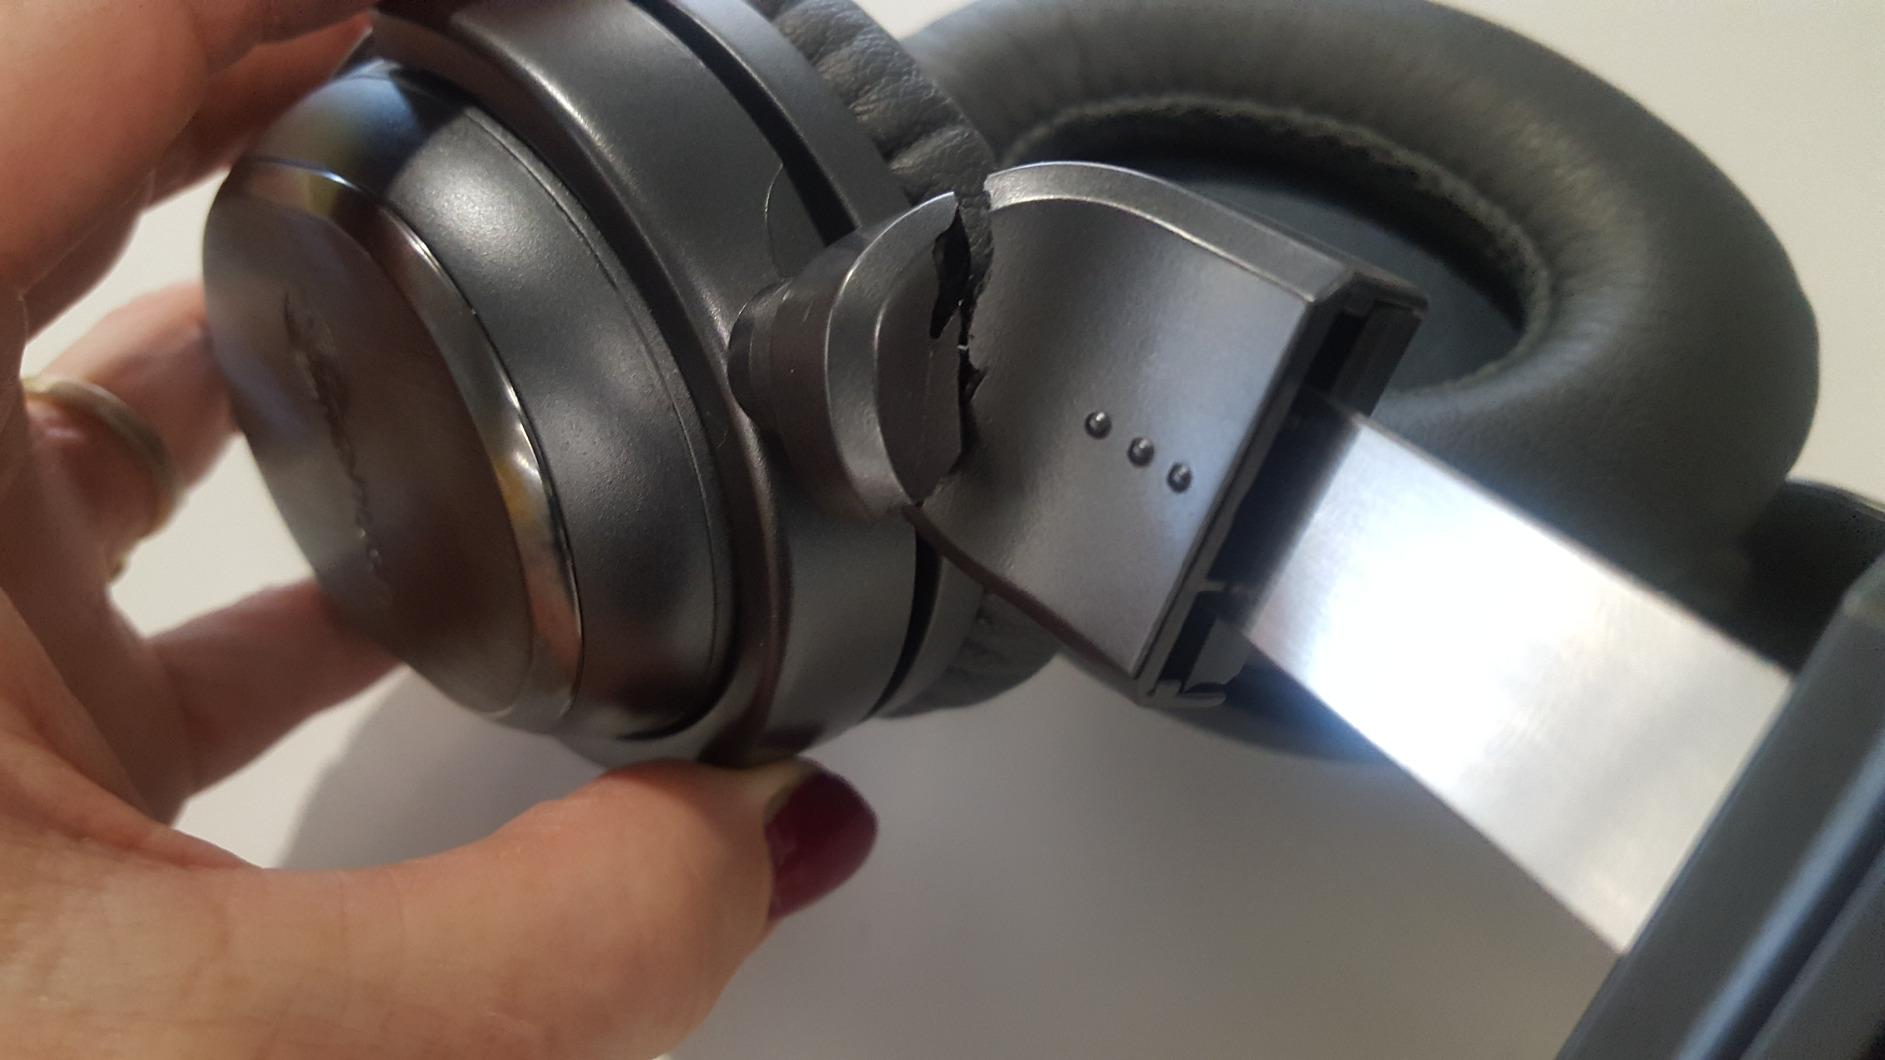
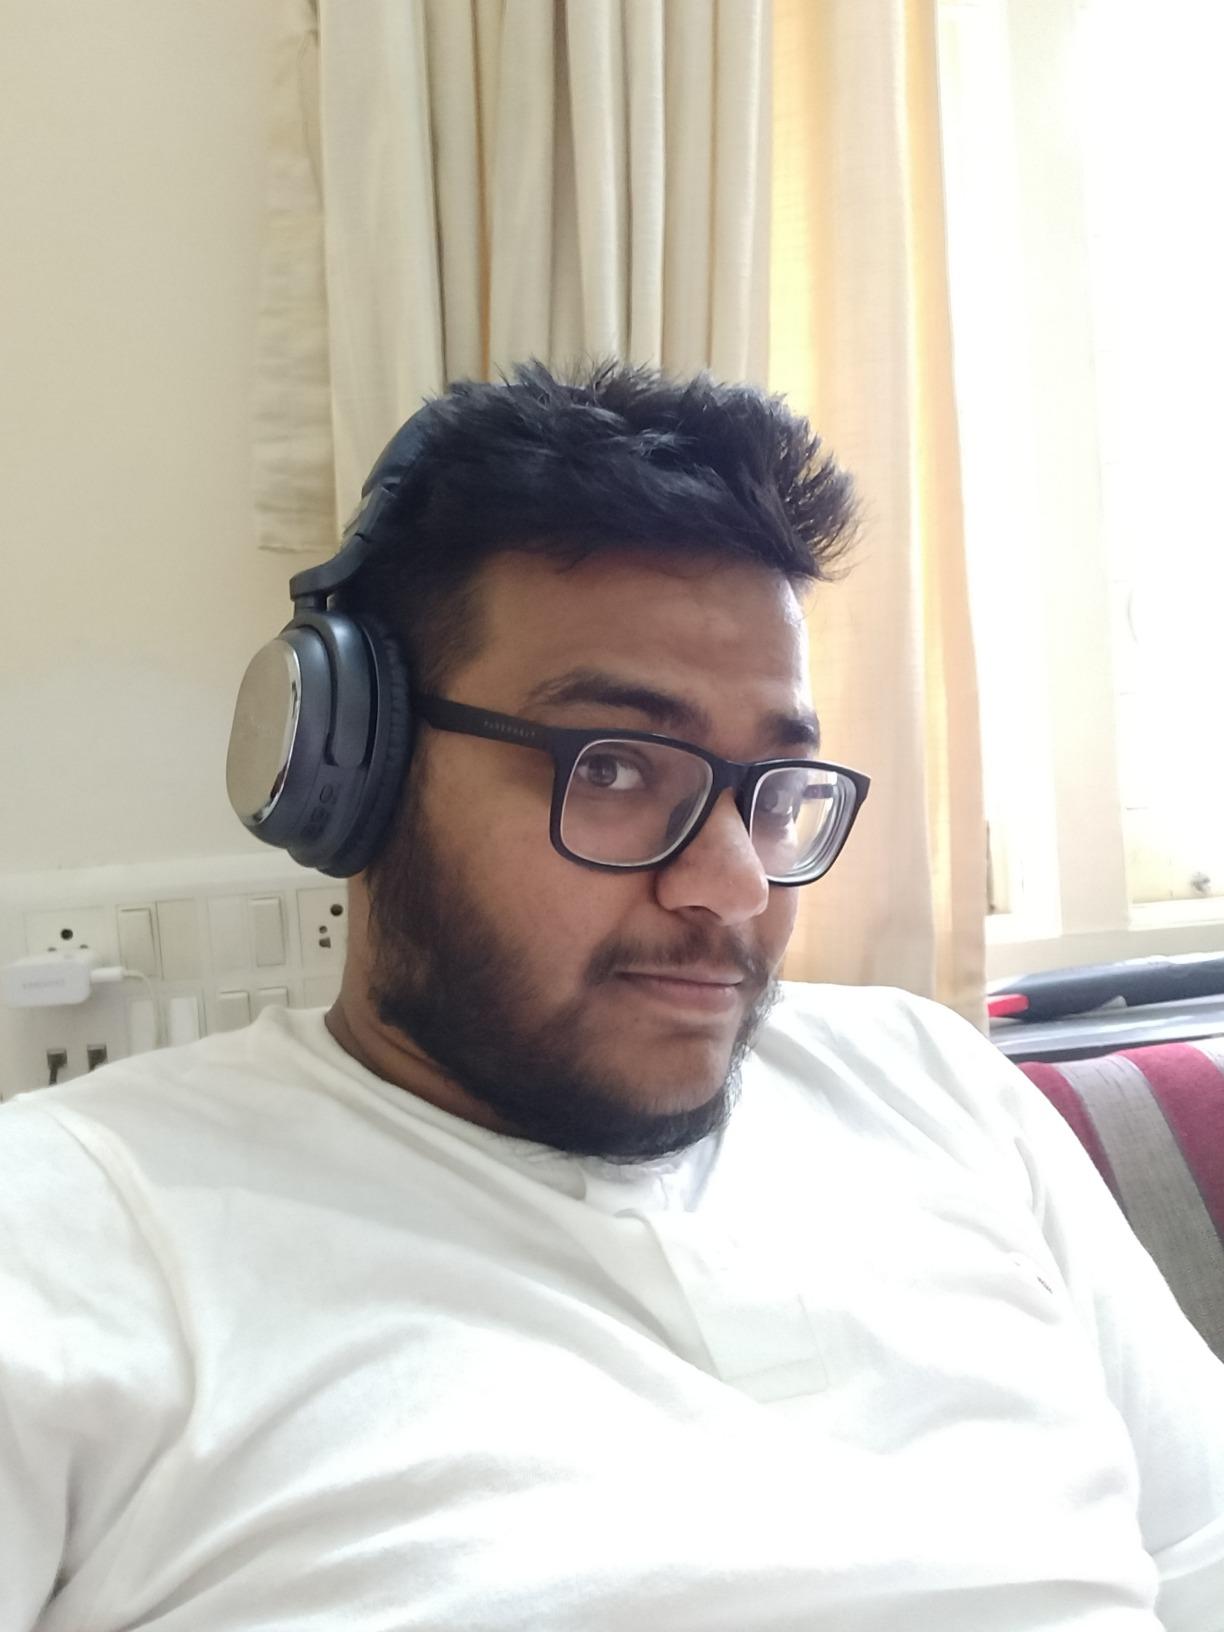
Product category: headphones
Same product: yes